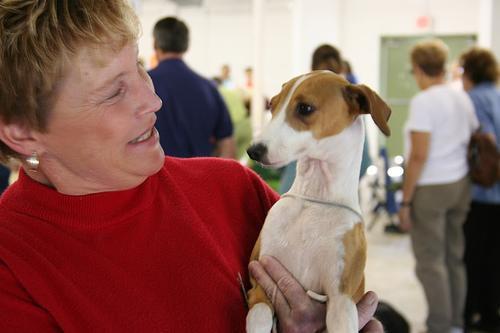
Italian_greyhound